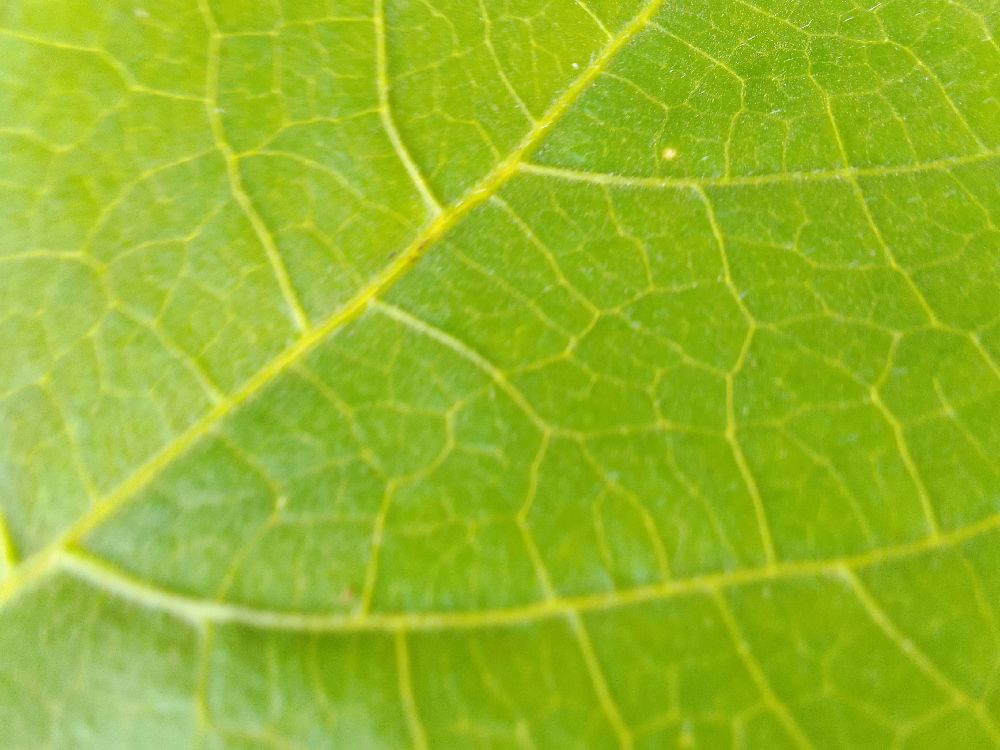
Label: healthy